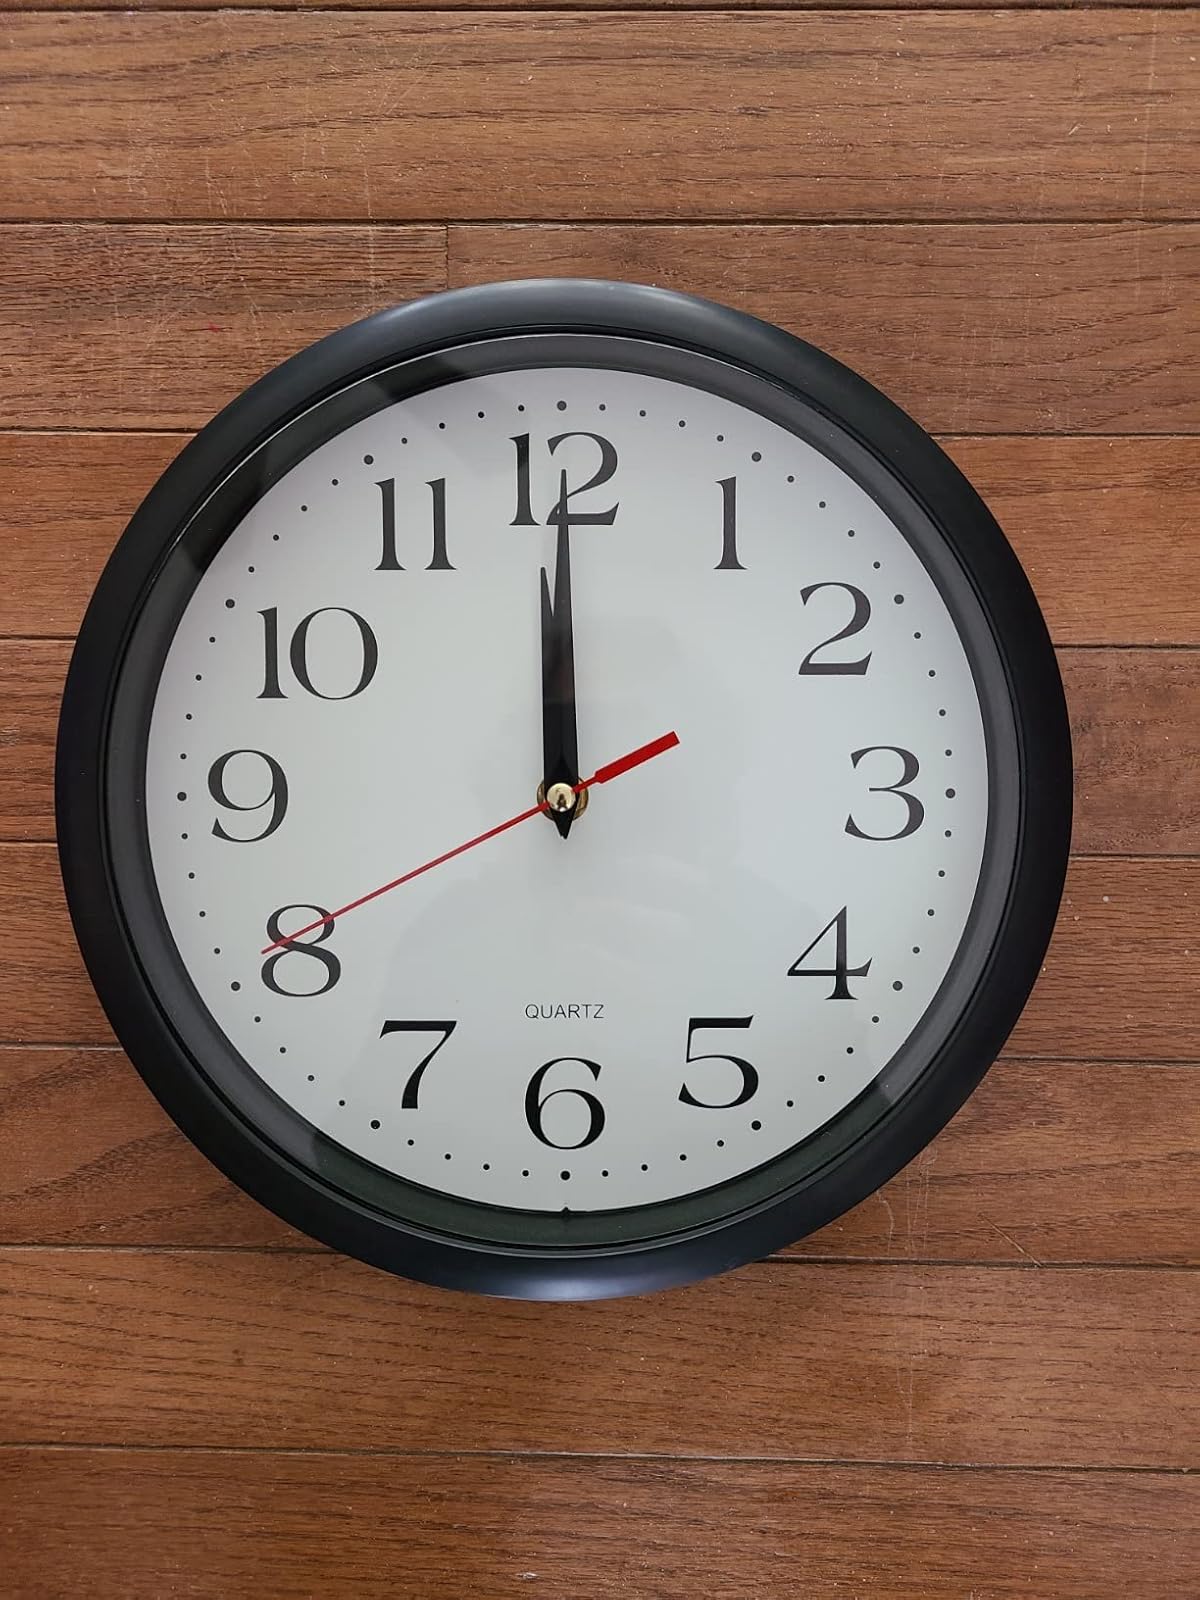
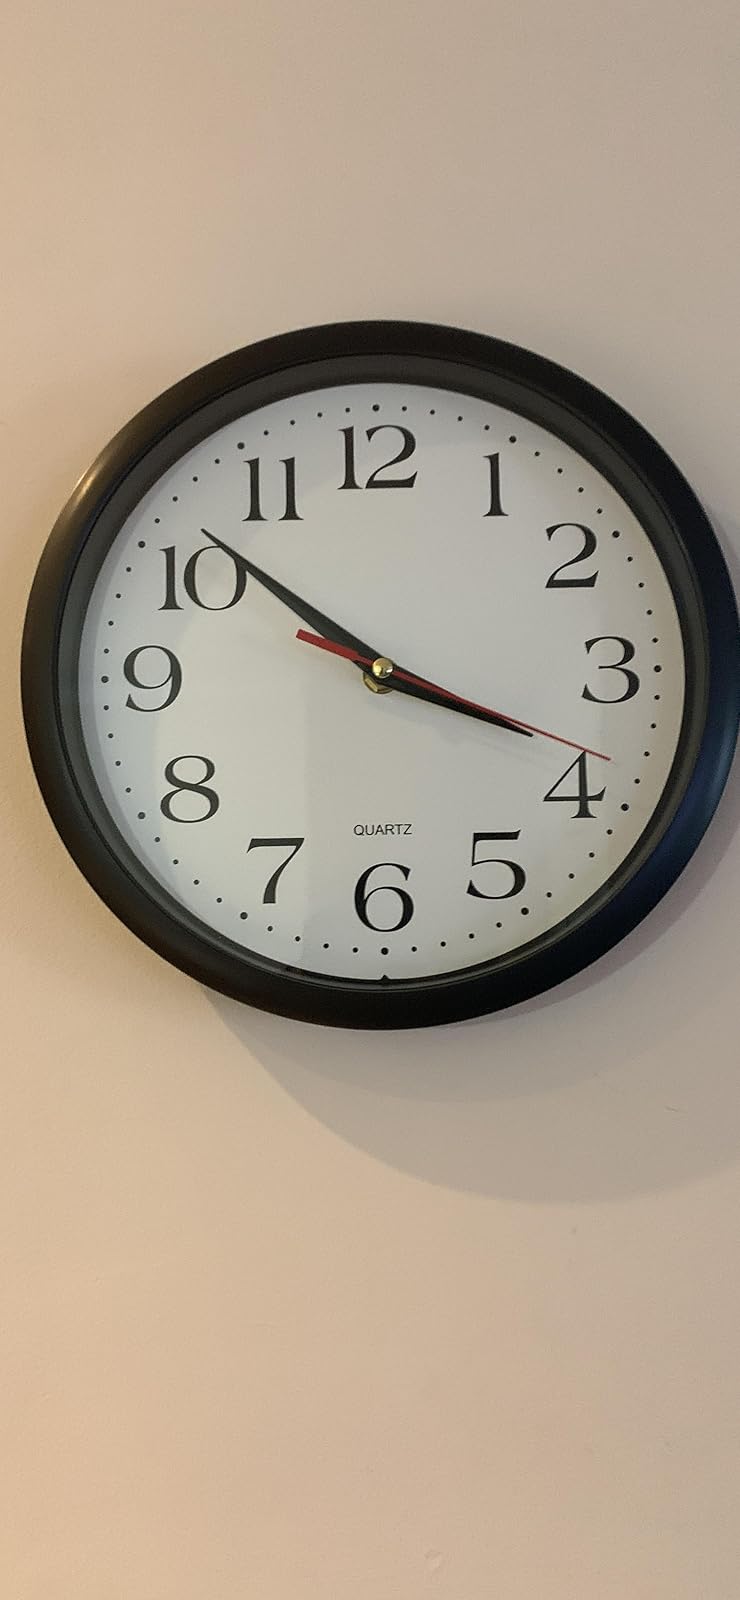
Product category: clock
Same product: yes